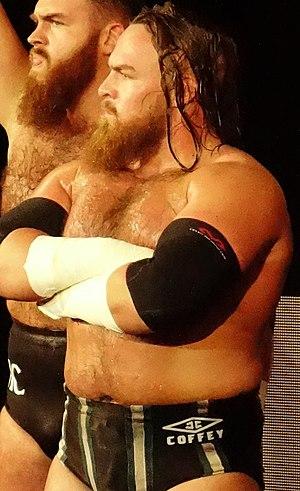
Joseph Coffey est un catcheur écossais plus connu sous le nom de Joe Coffey. Il est le frère aîné de Mark Coffey et font souvent équipe sous le nom de « The Coffey Brothers ».